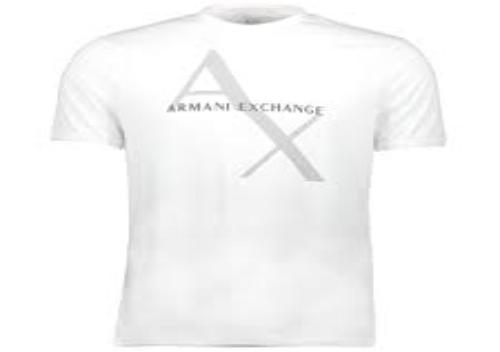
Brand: Armani Exchange
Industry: Clothes